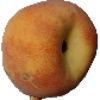
Label: Peach 1